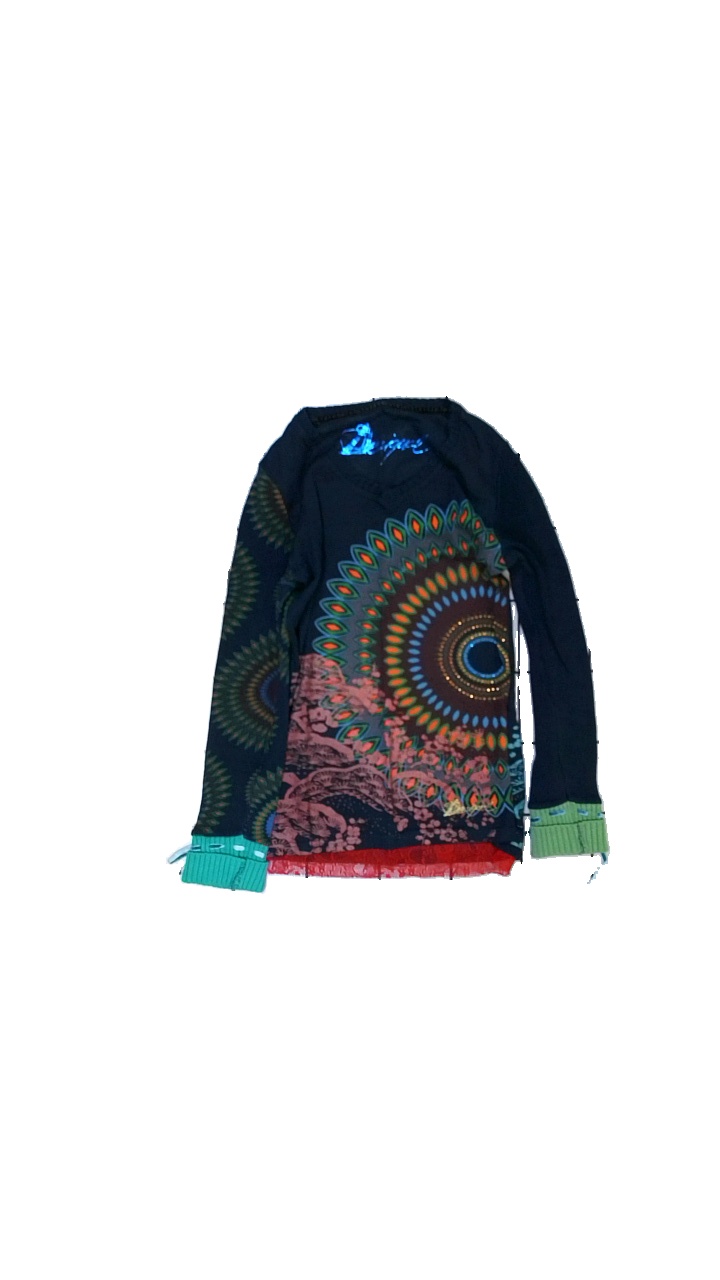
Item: Sweater (Ladies)
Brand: Desigual
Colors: Blue, Green, Red, Multicolor
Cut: Regular, V-collar
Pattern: Logo print
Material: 100% cotton
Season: All
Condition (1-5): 3
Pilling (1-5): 4
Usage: Reuse
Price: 50-100